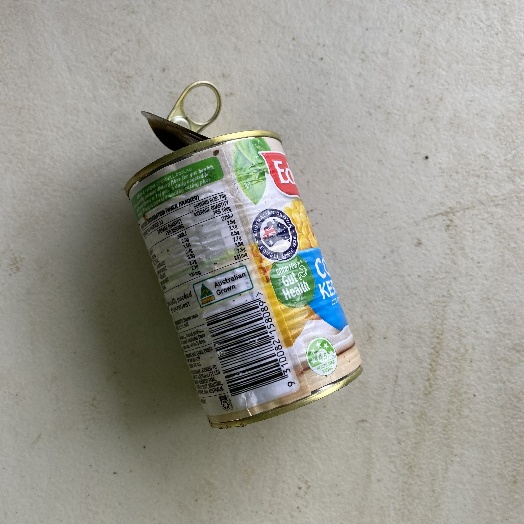
Label: Metal